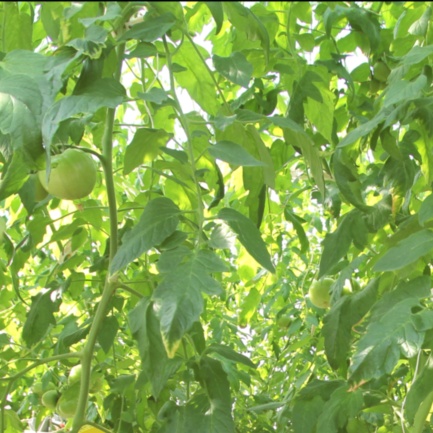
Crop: tomato